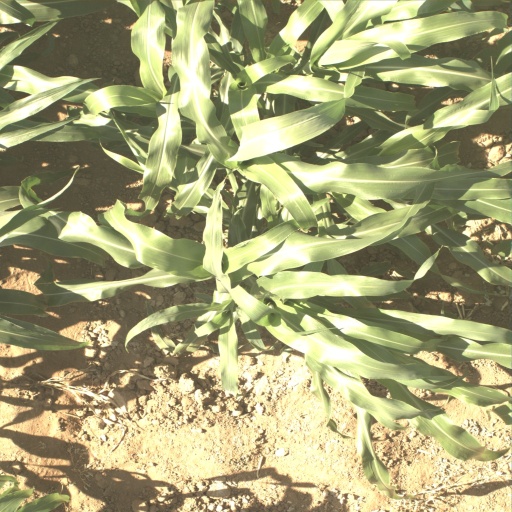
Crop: sorghum